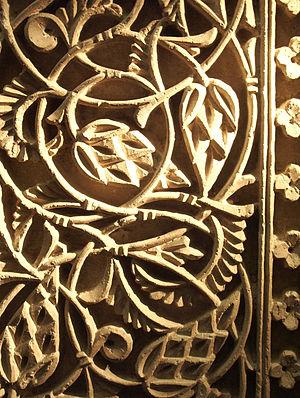
Le palais de l'Aljaferia est un palais fortifié construit durant la seconde moitié du XIᵉ siècle, à l'époque d'Al-Muqtadir, à Saragosse, en tant que résidence des rois Banu Hud. Il reflète la splendeur de la taïfa de Saragosse au moment de son apogée politique et culturel.